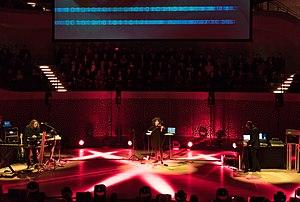
Tangerine Dream est un groupe rock allemand, principalement de musique instrumentale, originaire de Berlin. Le groupe est formé en 1967 par Edgar Froese qui étudie alors la peinture et la sculpture. Le groupe subit plusieurs changements de personnel au fil des années. Edgar Froese est le seul membre constant, jusqu'à son décès le 20 janvier 2015.